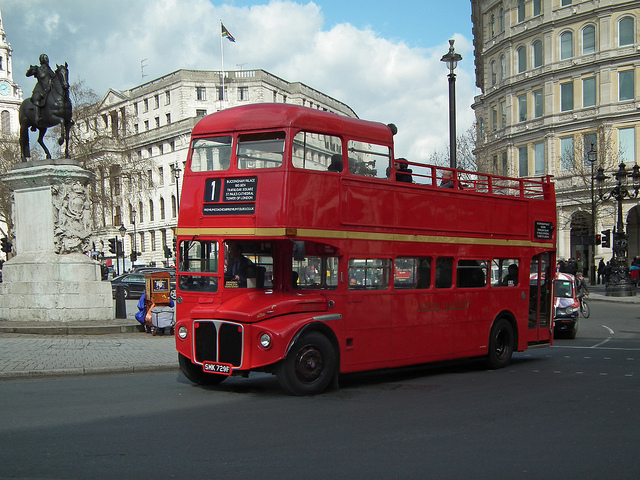
A large red bus on a city street.

There is a double decker bus with an open roof

a double deckered bus on a city street

A double decker bus with the top open driving down the road.

A red double-decker bus moving along a street somewhere.